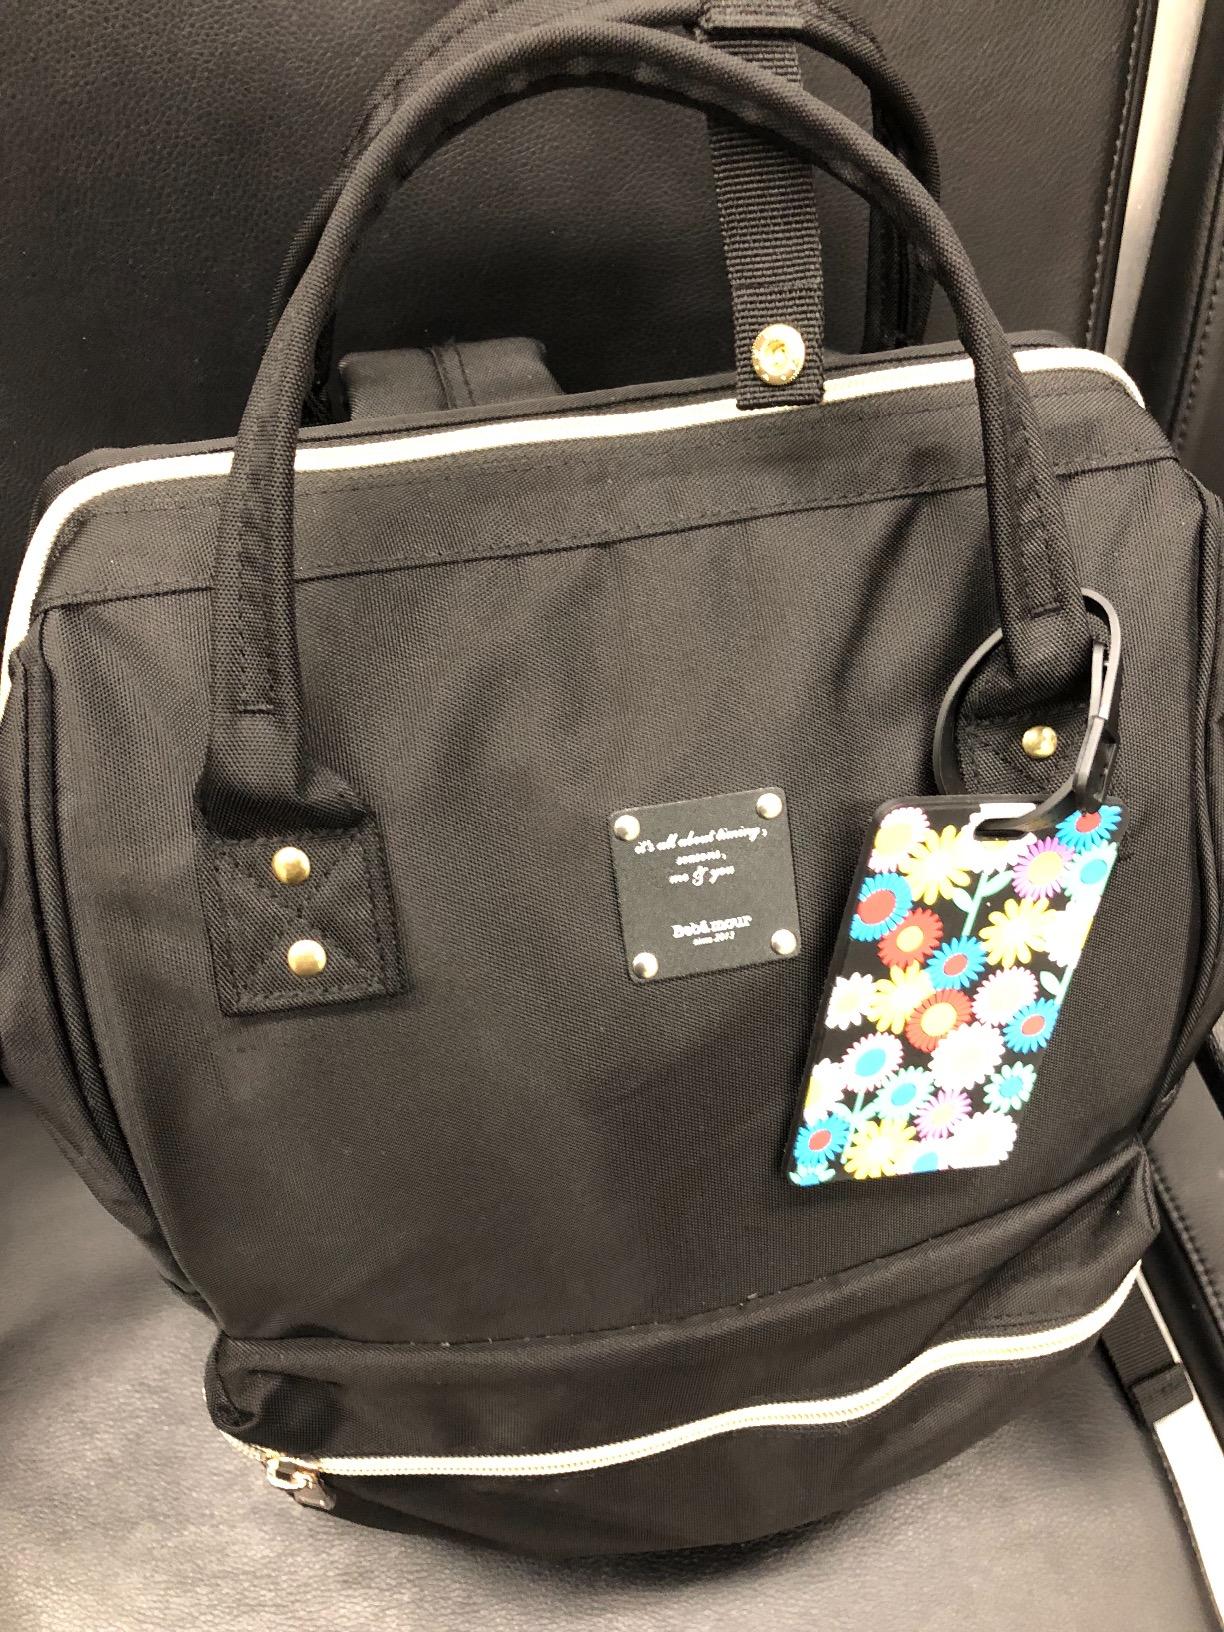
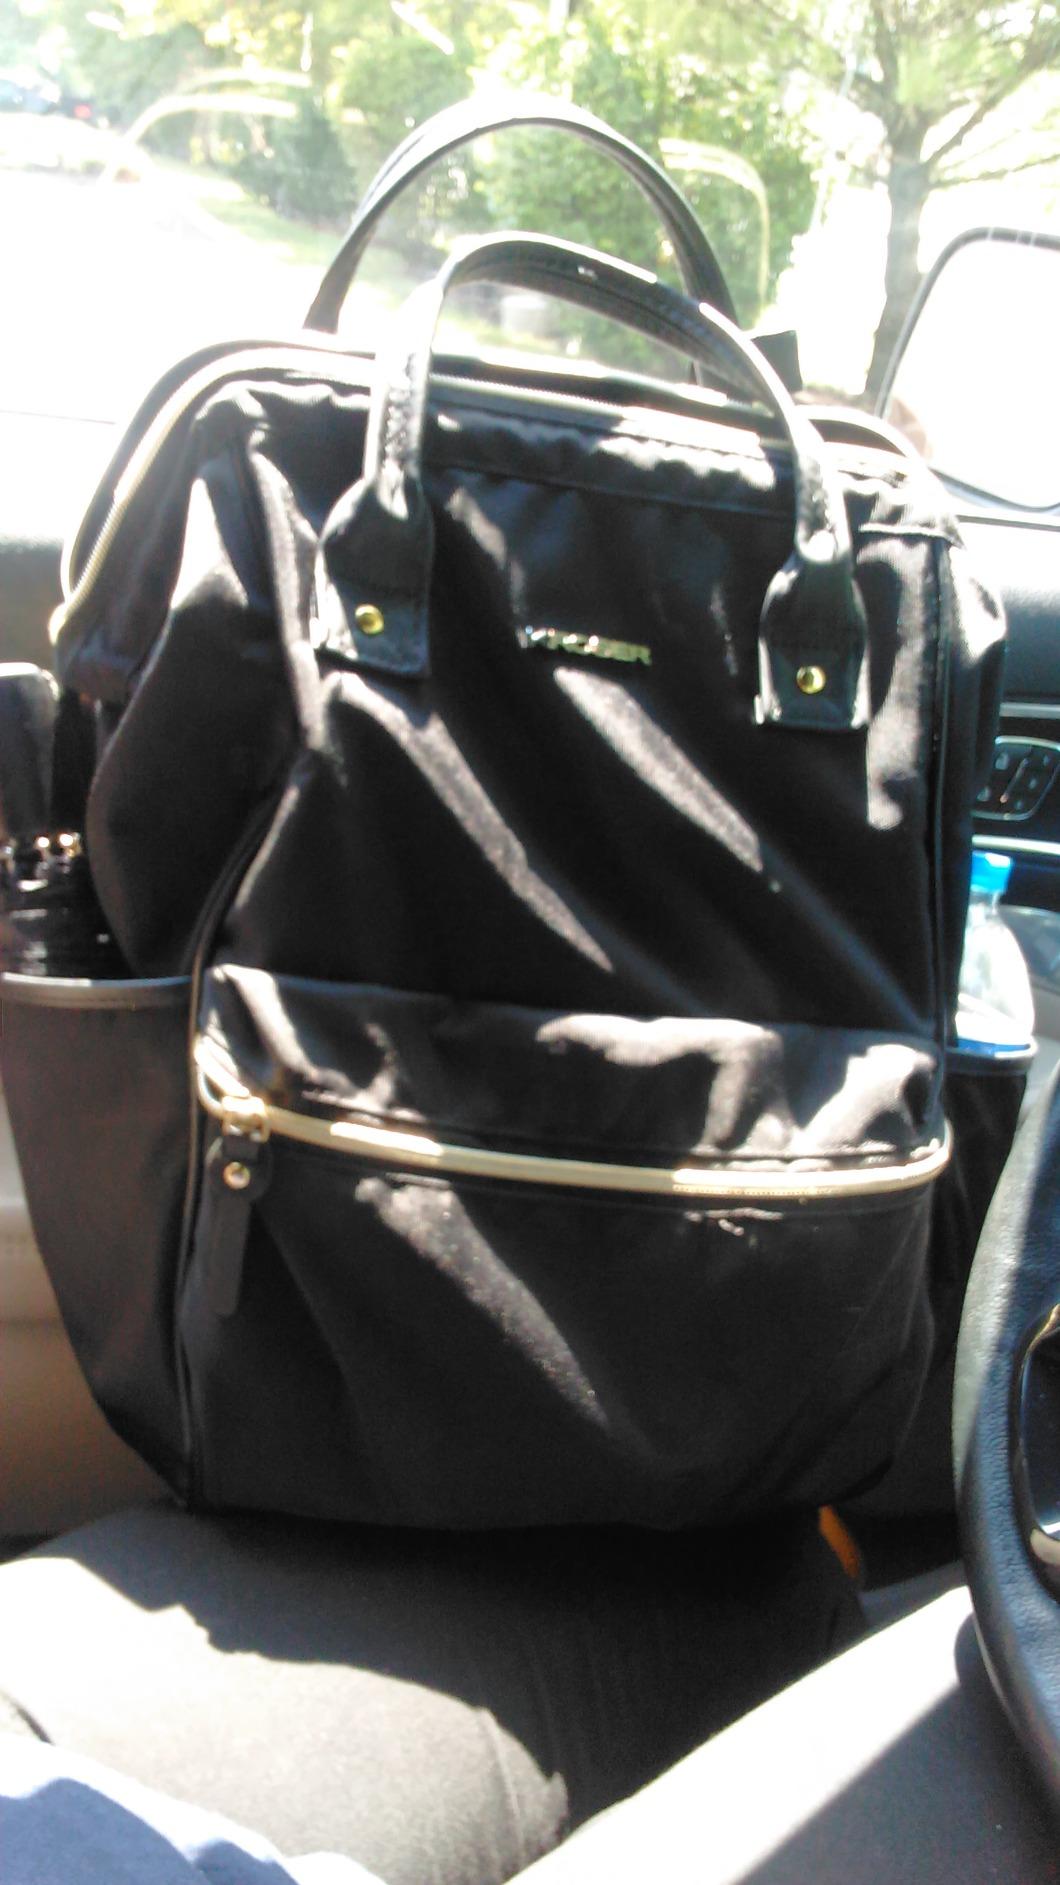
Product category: bag
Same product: no